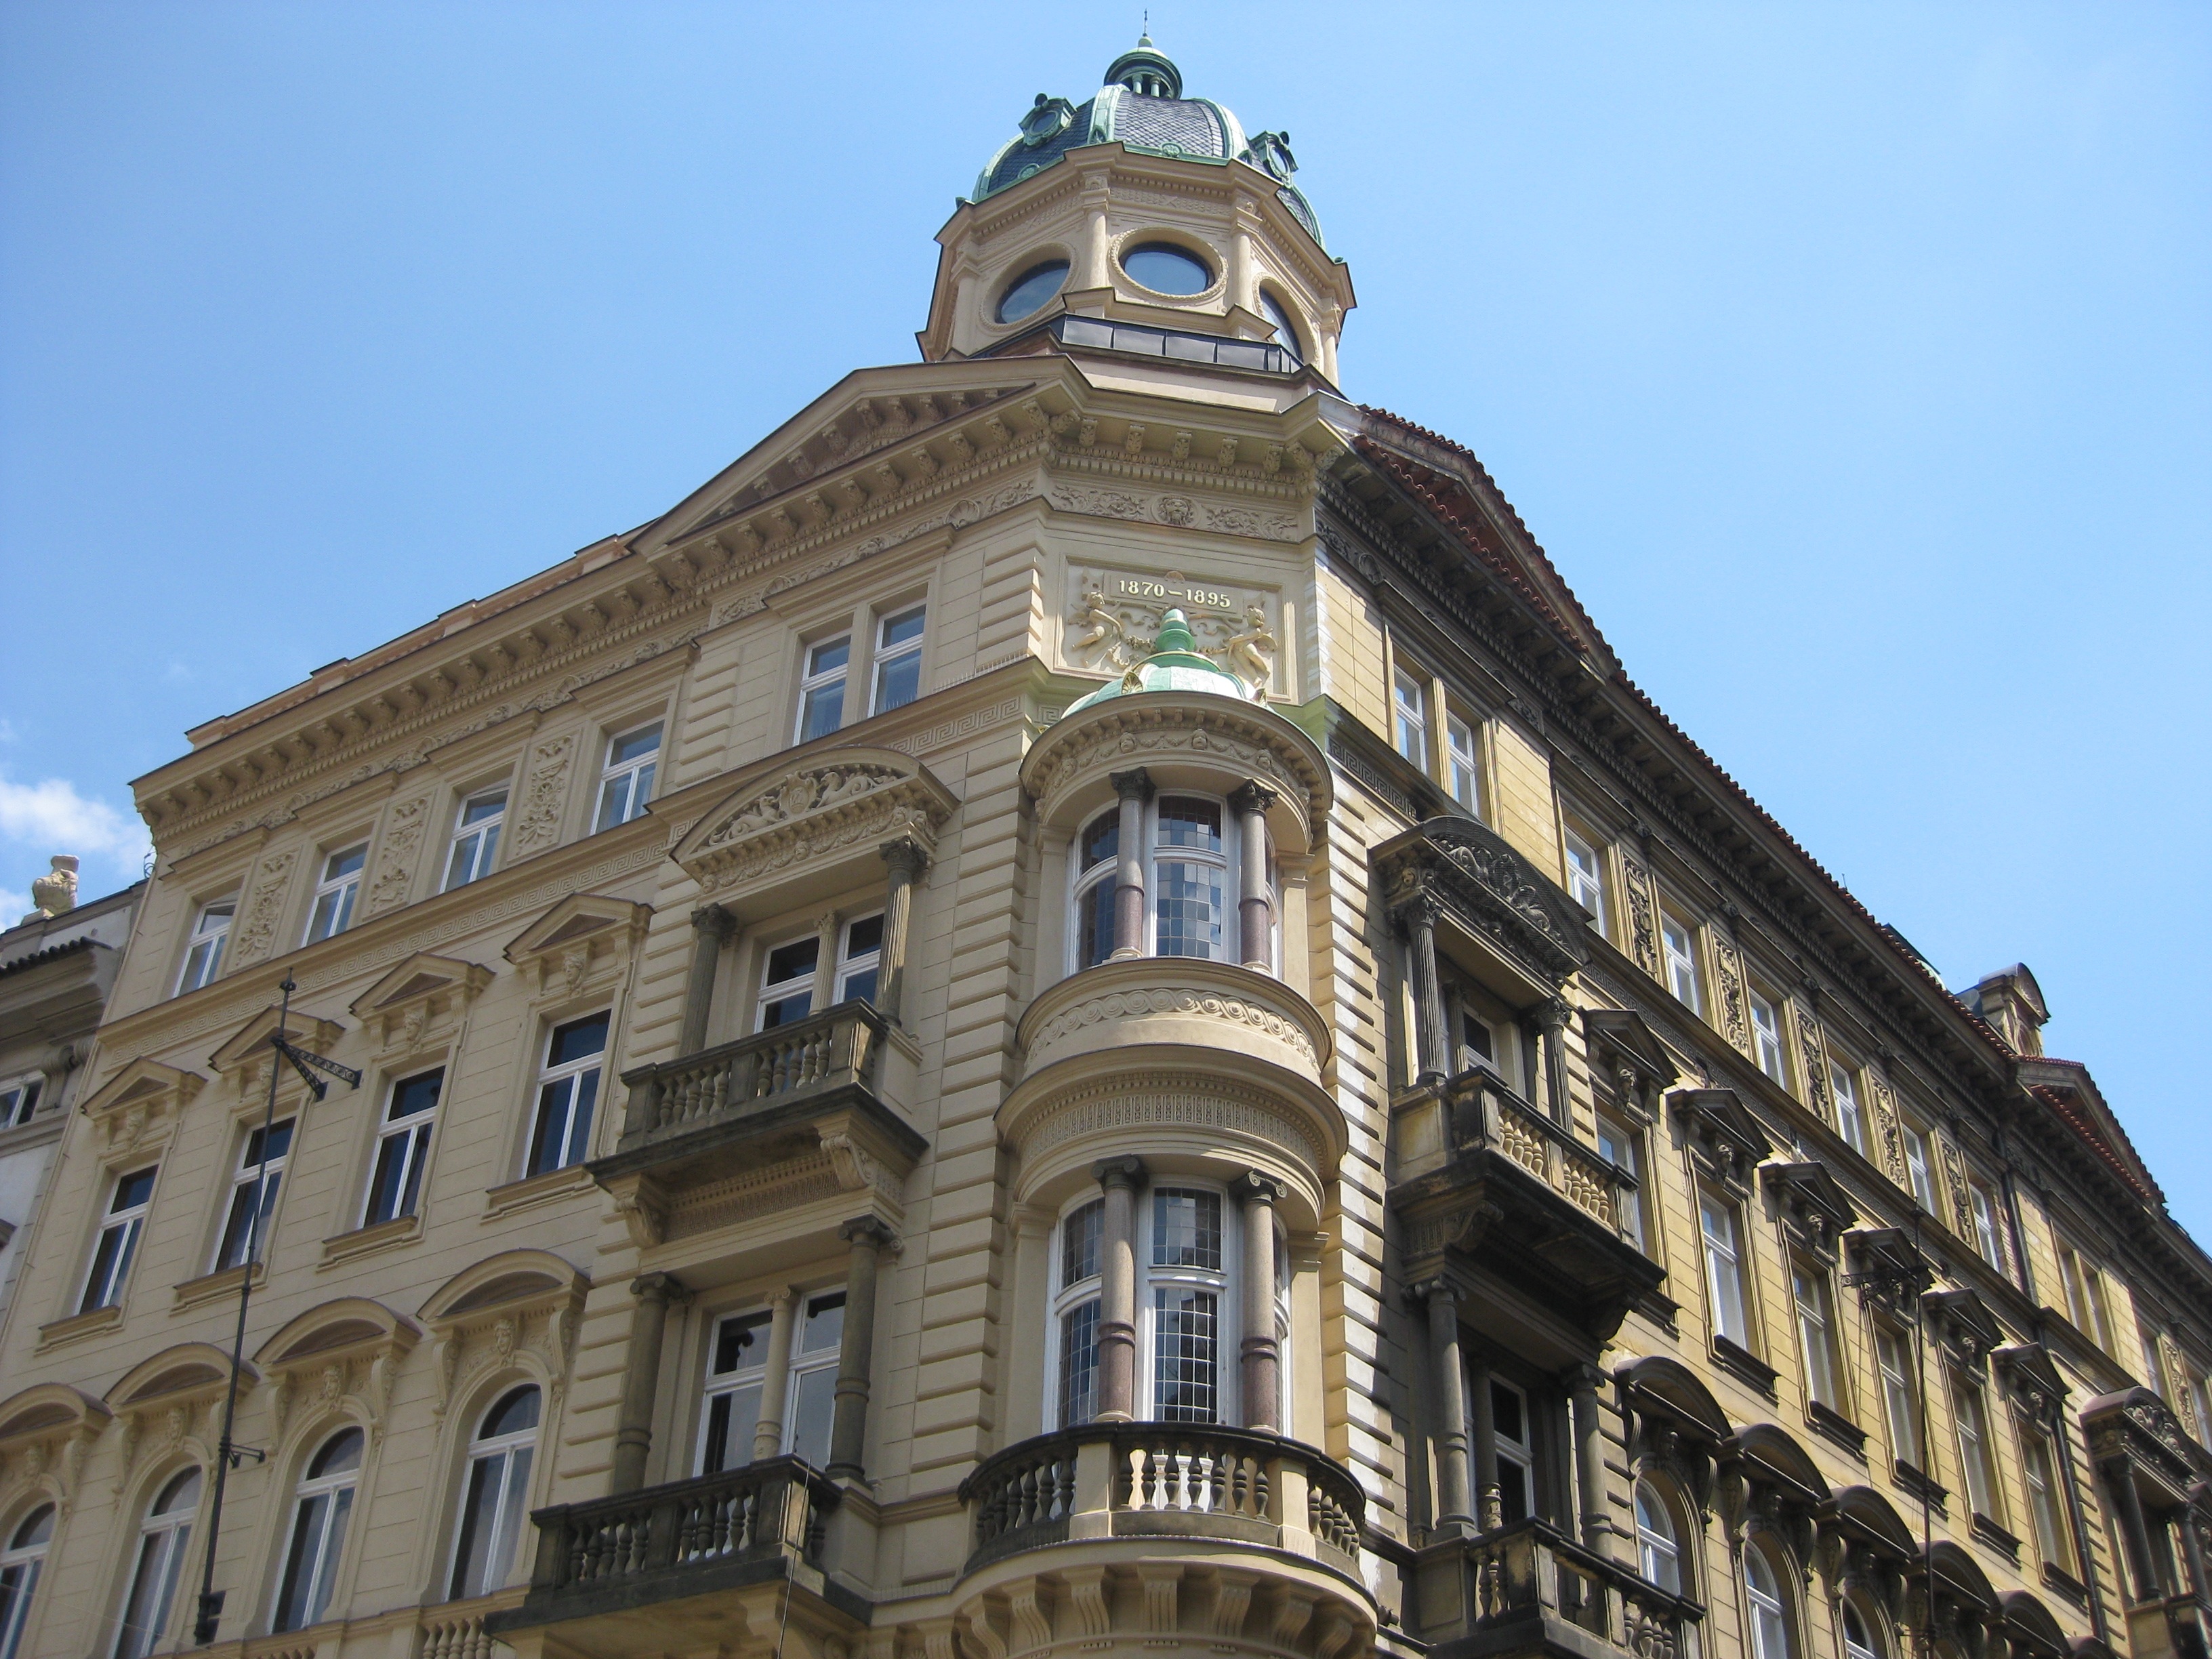
architecture, town, building, palace, city, downtown, travel, europe, landmark, facade, synagogue, european, estate, architectural